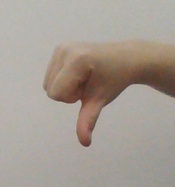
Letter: waw